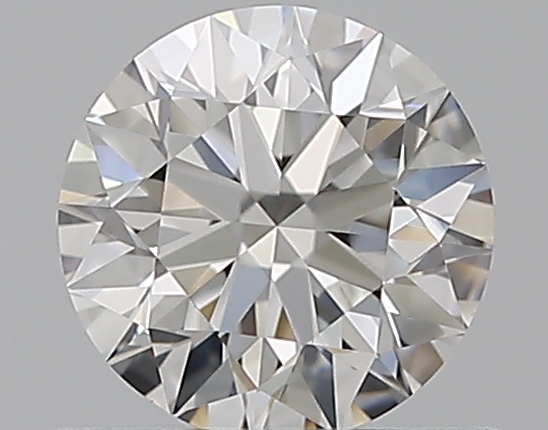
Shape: round
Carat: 0.55
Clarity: VVS2
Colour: F
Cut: EX
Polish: EX
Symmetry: EX
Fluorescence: N
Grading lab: GIA
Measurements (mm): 5.2 x 5.24 x 3.26